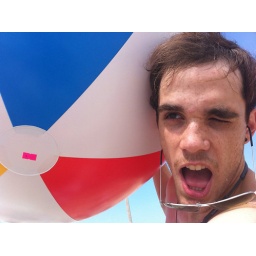
Pang, hit by beach ball